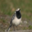
Label: bird